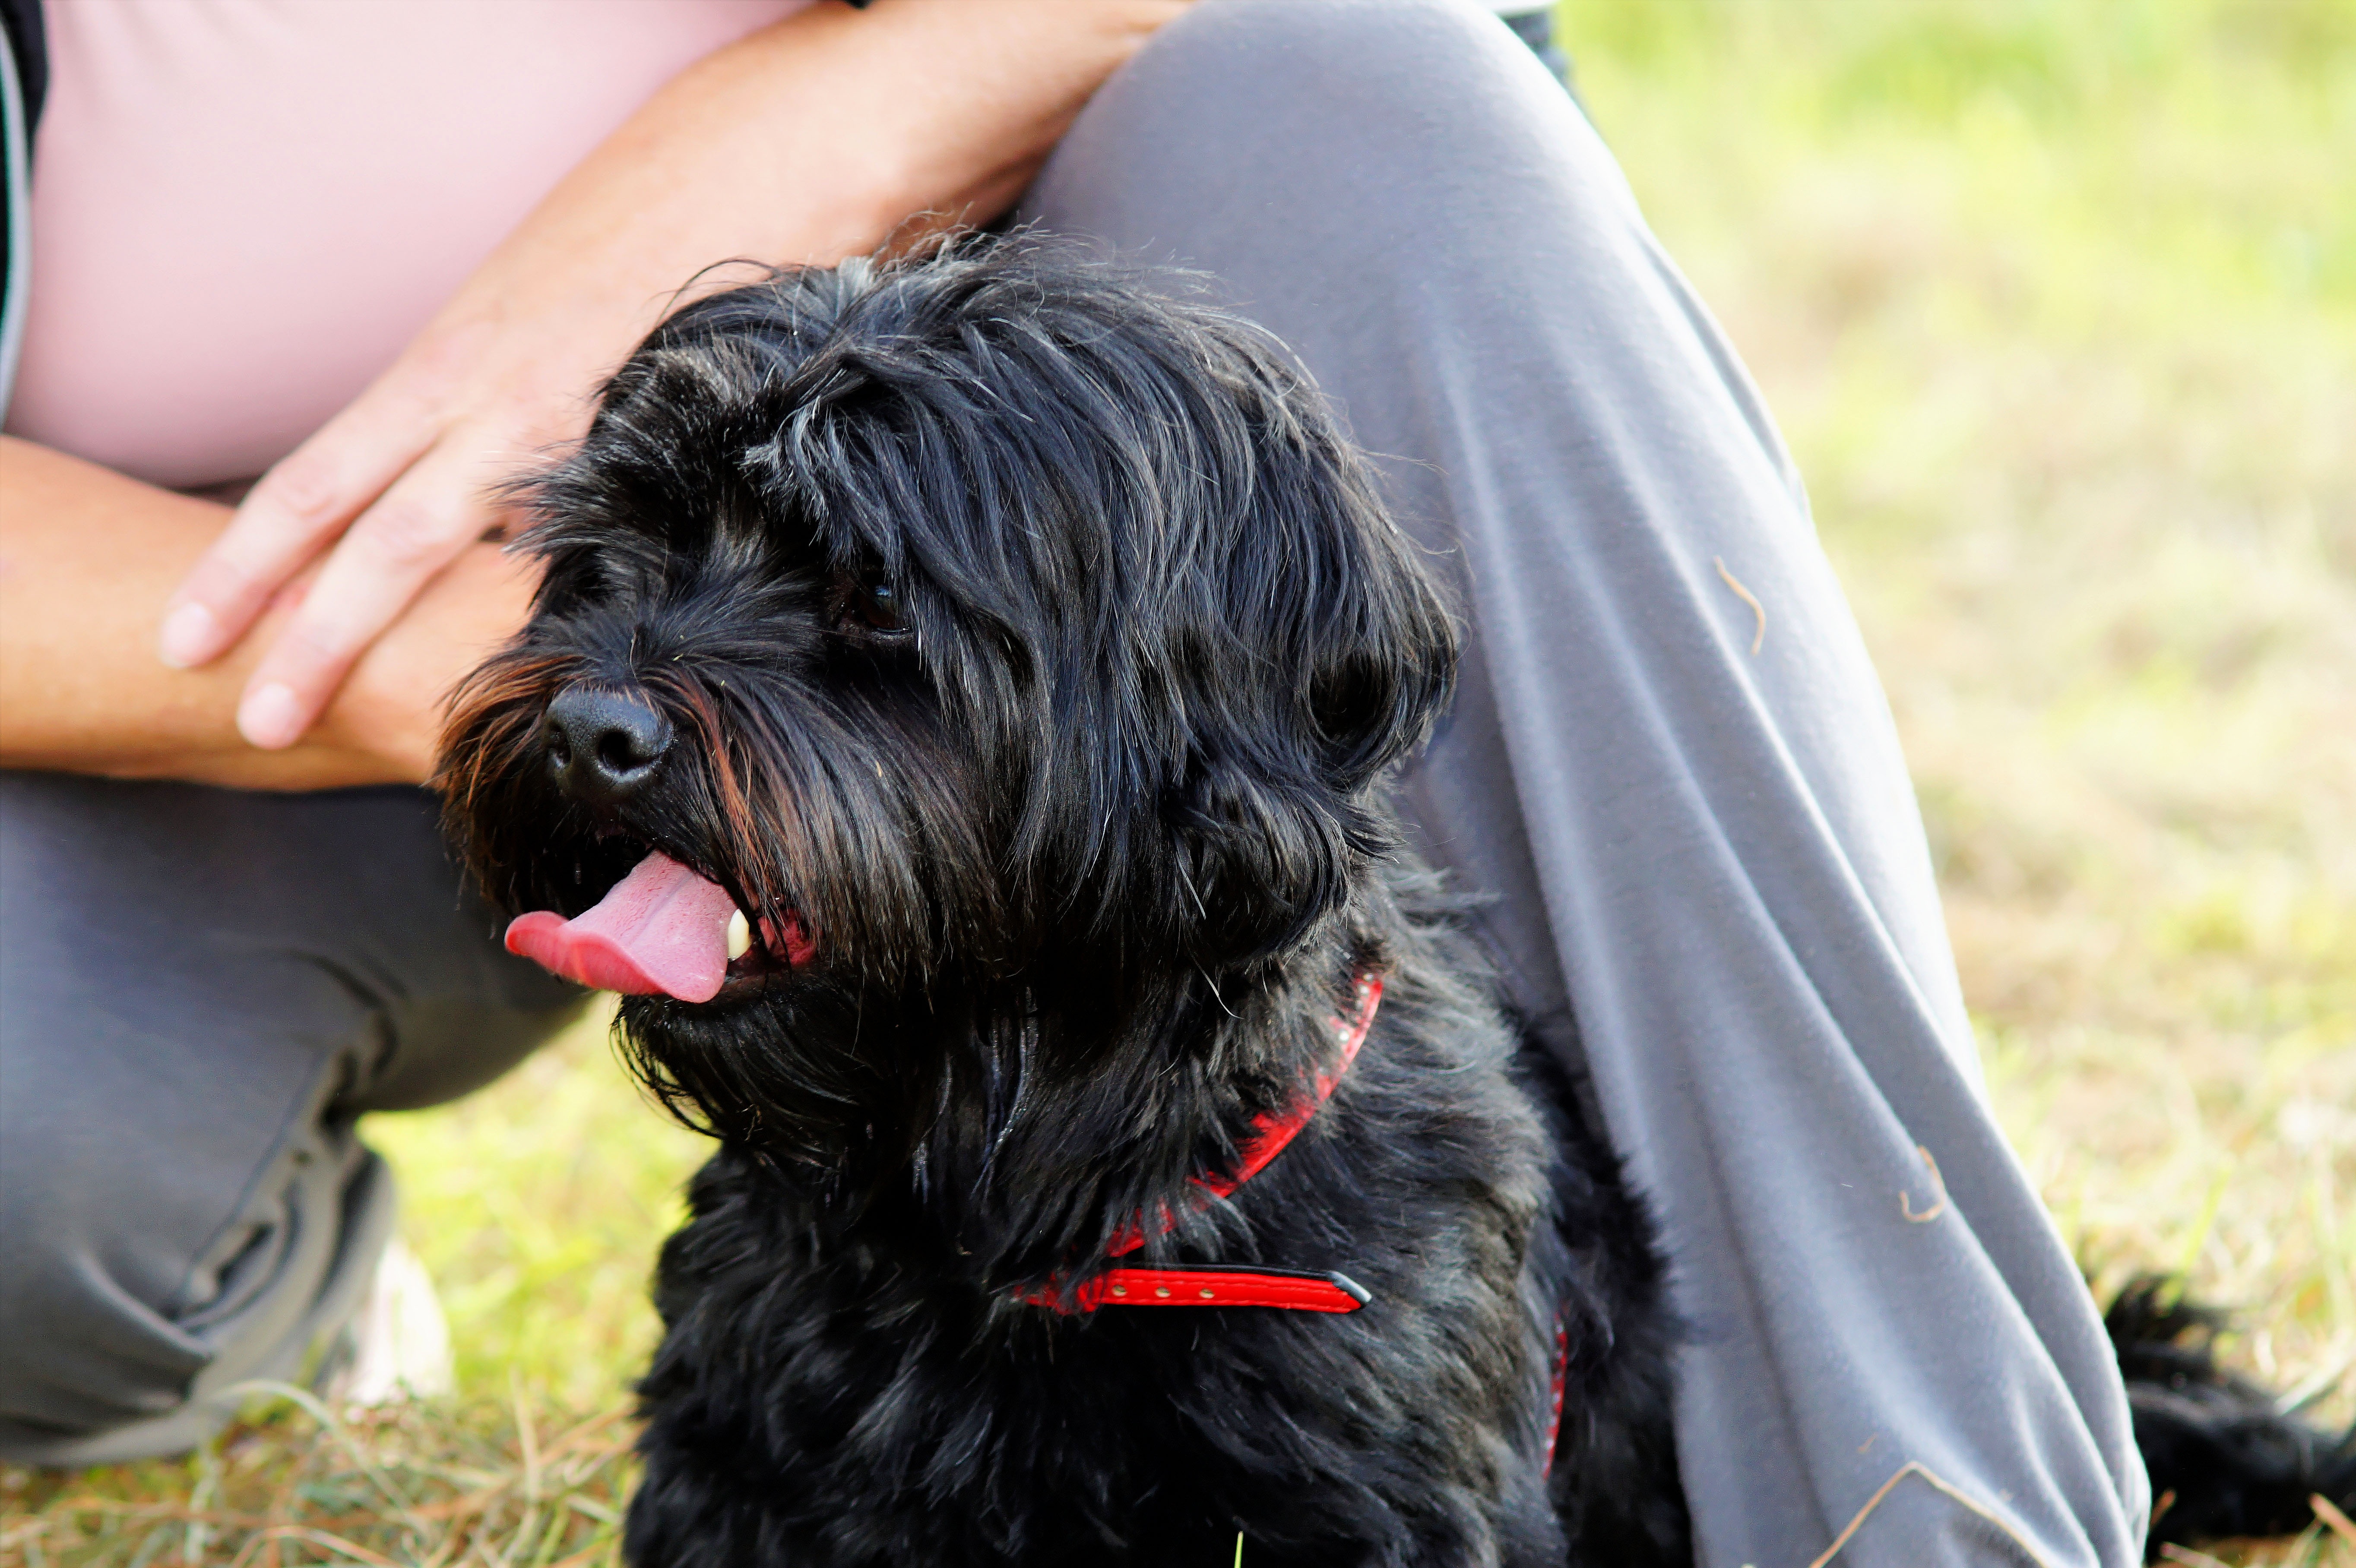
dog, male, pet, fur, portrait, mammal, friendship, black, close, dog breed, dog head, pride, dog look, german longhaired pointer, tibetan terrier, havanese, dog like mammal, schnoodle, dog crossbreeds